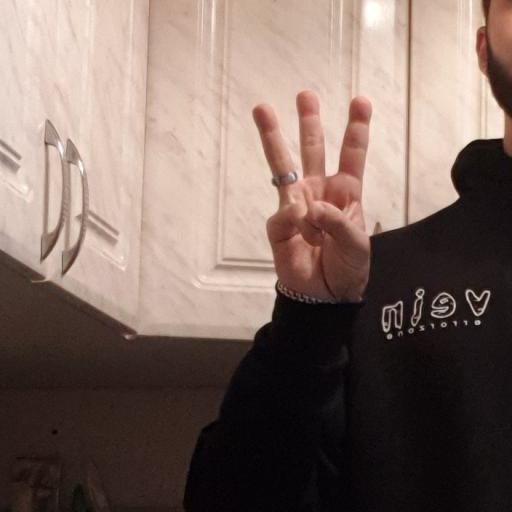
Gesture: three